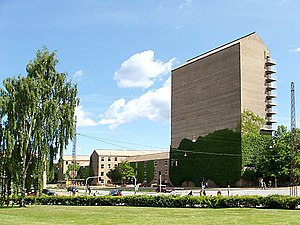
Aarhus Universitet / Lokaliteter
Aarhus Universitet med Statsbibliotekets "bogtårn" i forgrunden og universitetets hovedbygning til venstre herfor
Aarhus Universitet er Danmarks næststørste universitet målt på studenterbestand og det næstældste. Universitetet blev etableret i 1928 i Aarhus og tæller i dag omkring 38.000 studerende. Universitetet rangerer blandt verdens 100 bedste på flere internationale ranglister og er medlem af de europæiske universitetsgrupper, Coimbra Group og Utrecht Network.